Paul Taylor (engineer)

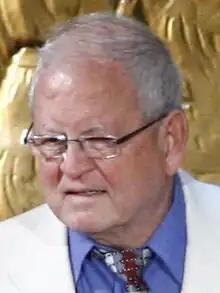
Taylor in 2009

Paul Taylor (15 November 1939 – 11 January 2021) was an American engineer, a pioneer in development of telecommunications devices for the deaf (also known as TTYs). He also enjoyed a kind of celebrity status because of his central role in the award-winning documentary "Hear and Now." The film by daughter Irene Taylor Brodsky chronicles the before and after experiences of her parents, Paul and Sally Taylor, both of whom underwent cochlear implant surgeries in their mid-60s after a lifetime of deafness.